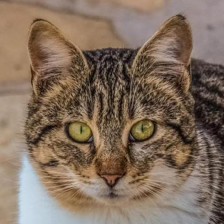
Label: animals